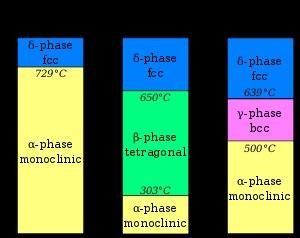
L'oxyde de bismuth(III) est un composé inorganique du bismuth et de l'oxygène, de formule Bi₂O₃. Sans doute le composé du bismuth le plus important industriellement, il est souvent un point de départ pour la chimie du bismuth. On le trouve naturellement sous forme de minerai de bismite, mais il est généralement obtenu comme sous-produit de la fonte du cuivre et de minerai de plomb. L'oxyde de bismuth(III) est communément utilisé pour produire des feux d'artifice à la place d'oxyde de plomb.